California Lawyers Association

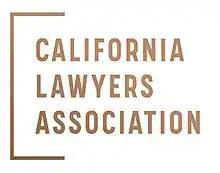

The California Lawyers Association (CLA) is a statewide, voluntary bar association for California legal professionals, headquartered in Sacramento.